Jocelin of Glasgow

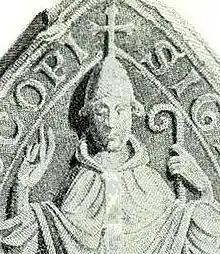

Jocelin (or Jocelyn) (died 1199) was a Scottish Cistercian monk and cleric who became the fourth Abbot of Melrose before becoming Bishop of Glasgow, Scotland. He was probably born in the 1130s, and in his teenage years became a monk of Melrose Abbey. He rose in the service of Abbot Waltheof, and by the time of the short abbacy of Waltheof's successor Abbot William, Jocelin had become prior. Then in 1170 Jocelin himself became abbot, a position he held for four years. Jocelin was responsible for promoting the cult of the emerging Saint Waltheof, and in this had the support of Enguerrand, Bishop of Glasgow.